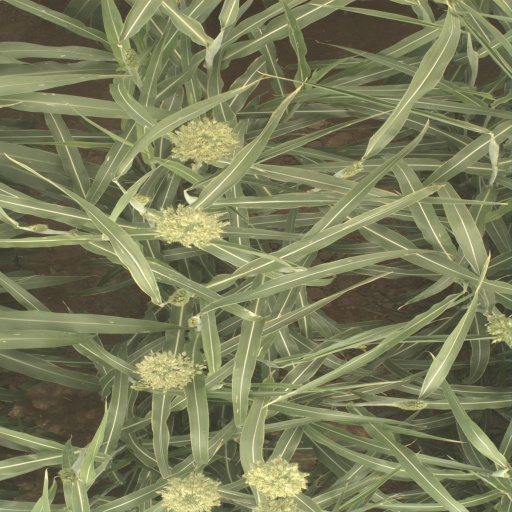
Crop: sorghum